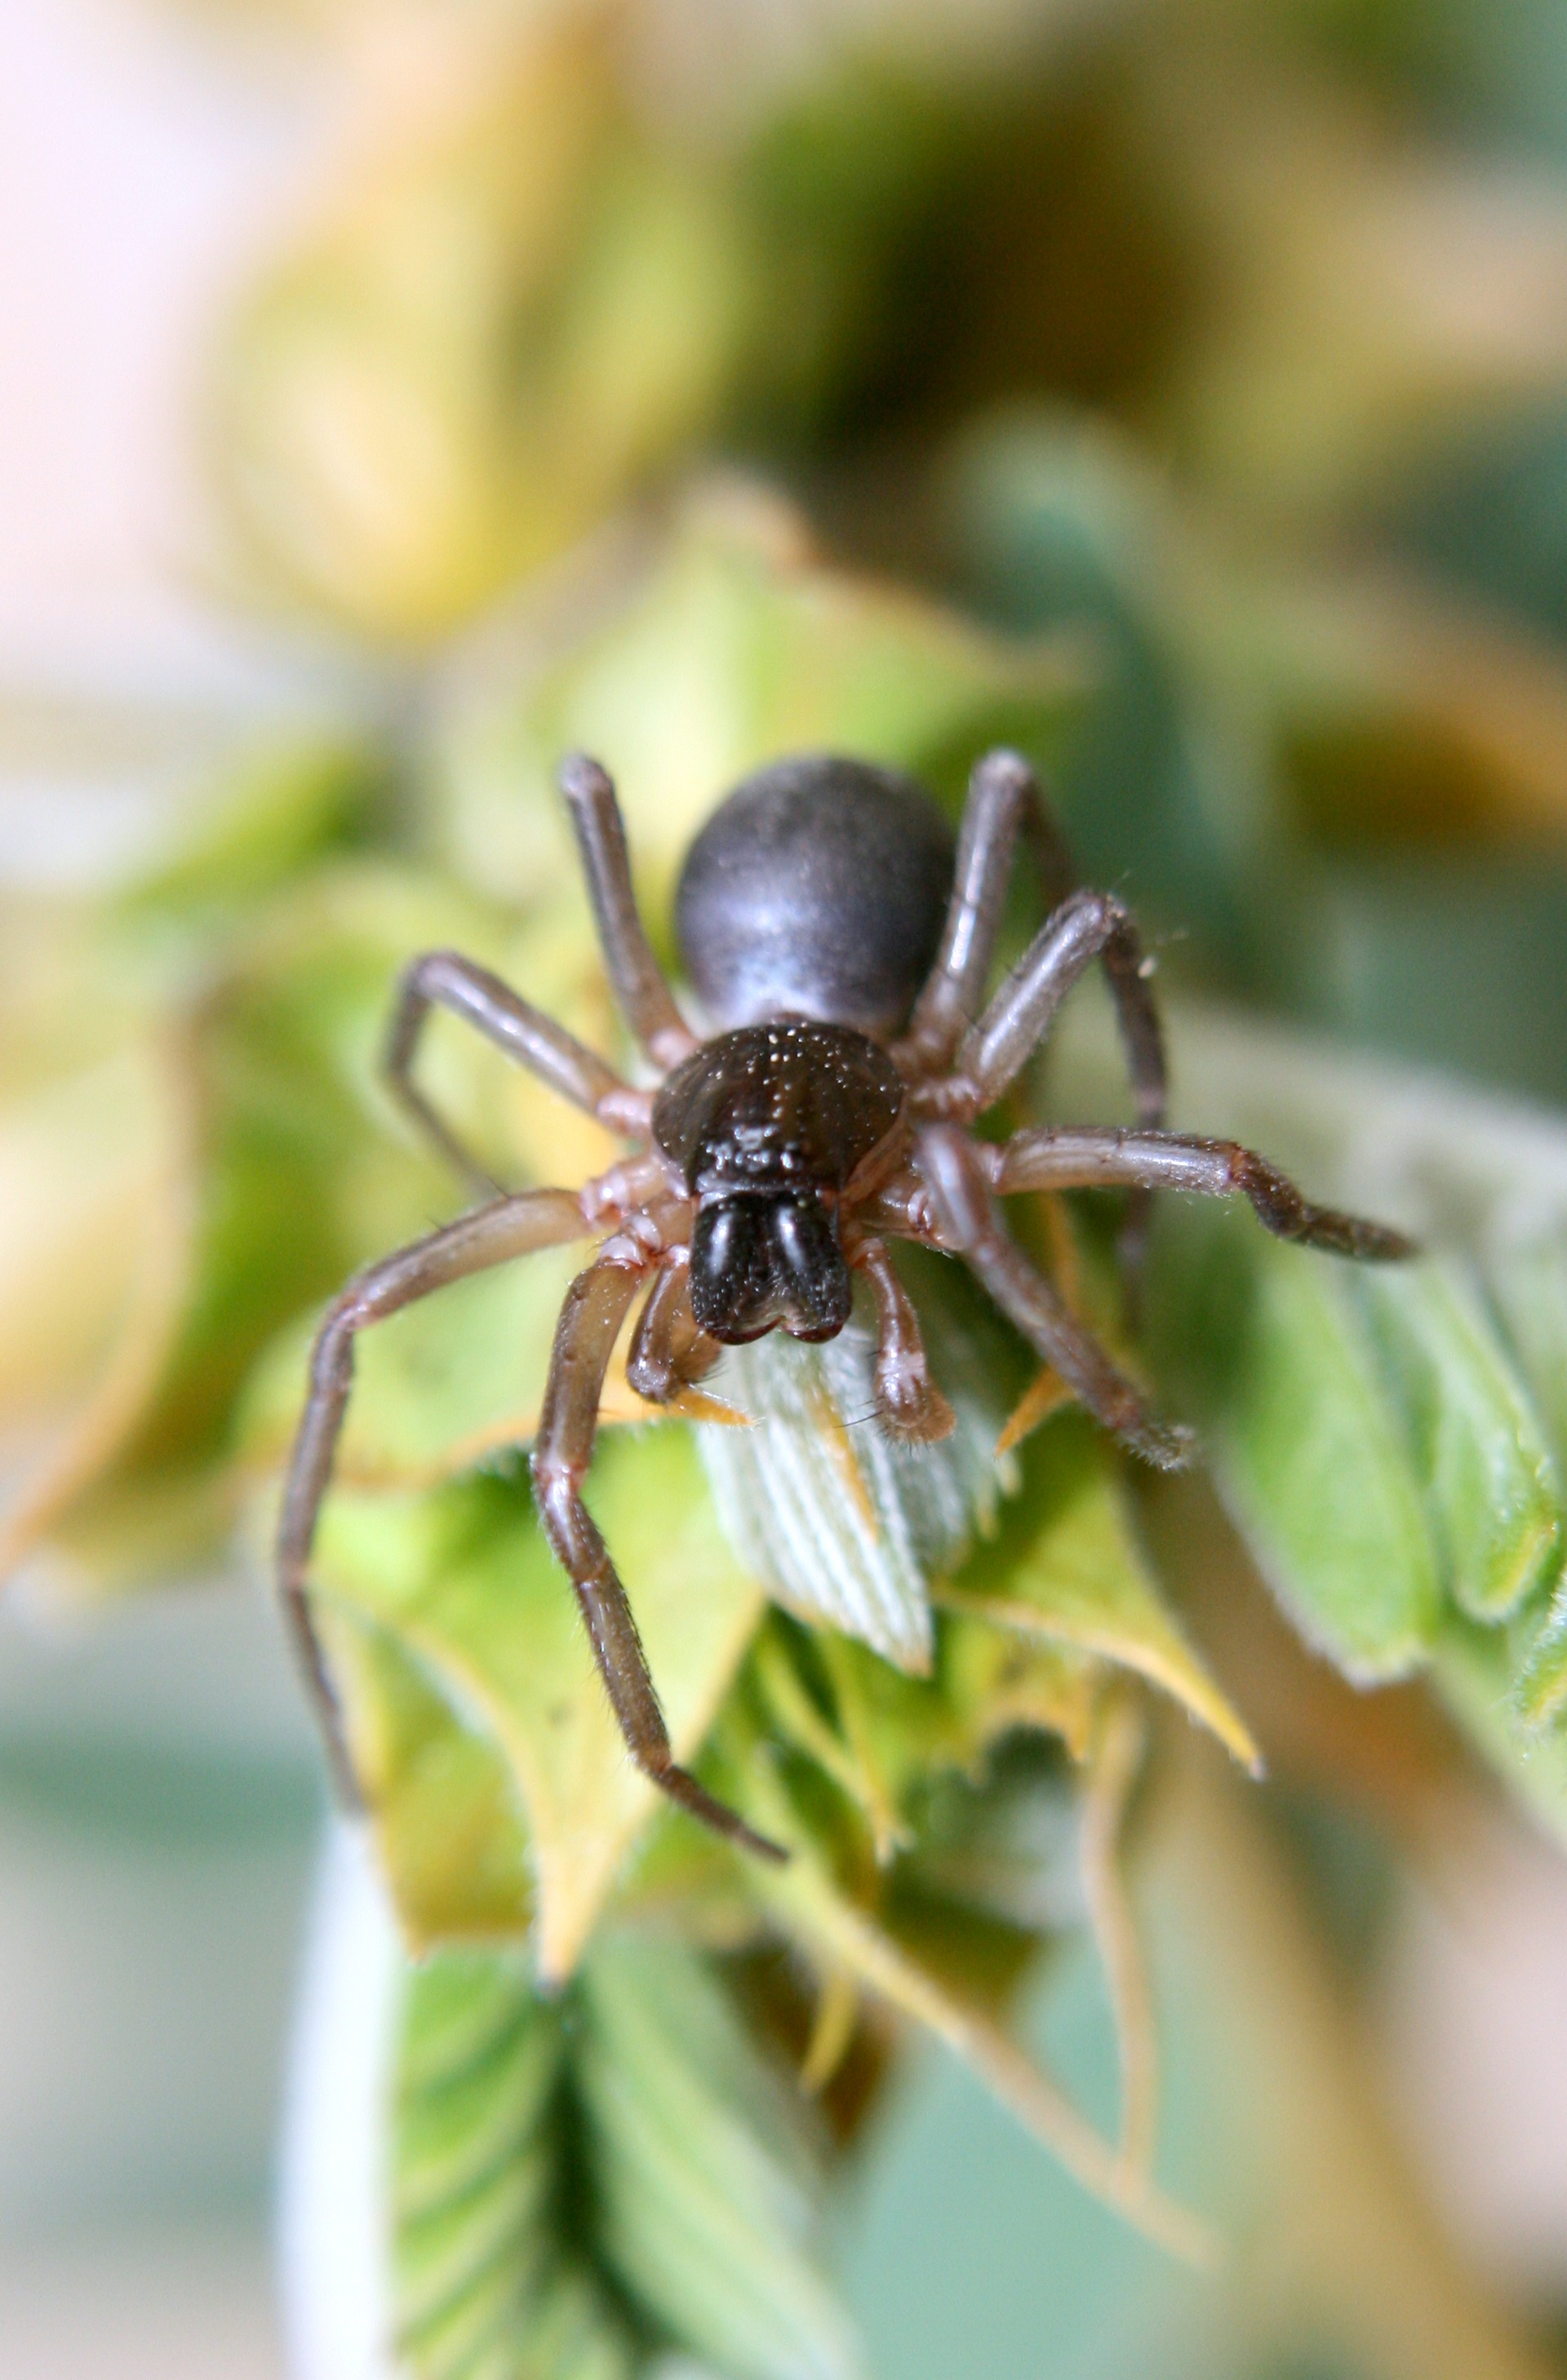
photography, flower, fly, green, insect, predator, fauna, invertebrate, close up, spider, arachnid, macro photography, arthropod, membrane winged insect